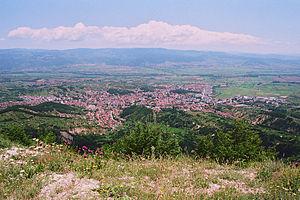
Gotsé Deltchev est une ville située dans l'extrémité sud-ouest de la Bulgarie, près de la rivière Mesta et de la frontière avec la Grèce. Centre administratif de la municipalité de Gotsé Delchev, la ville s'est appelée Nevrokop jusqu'en 1951.